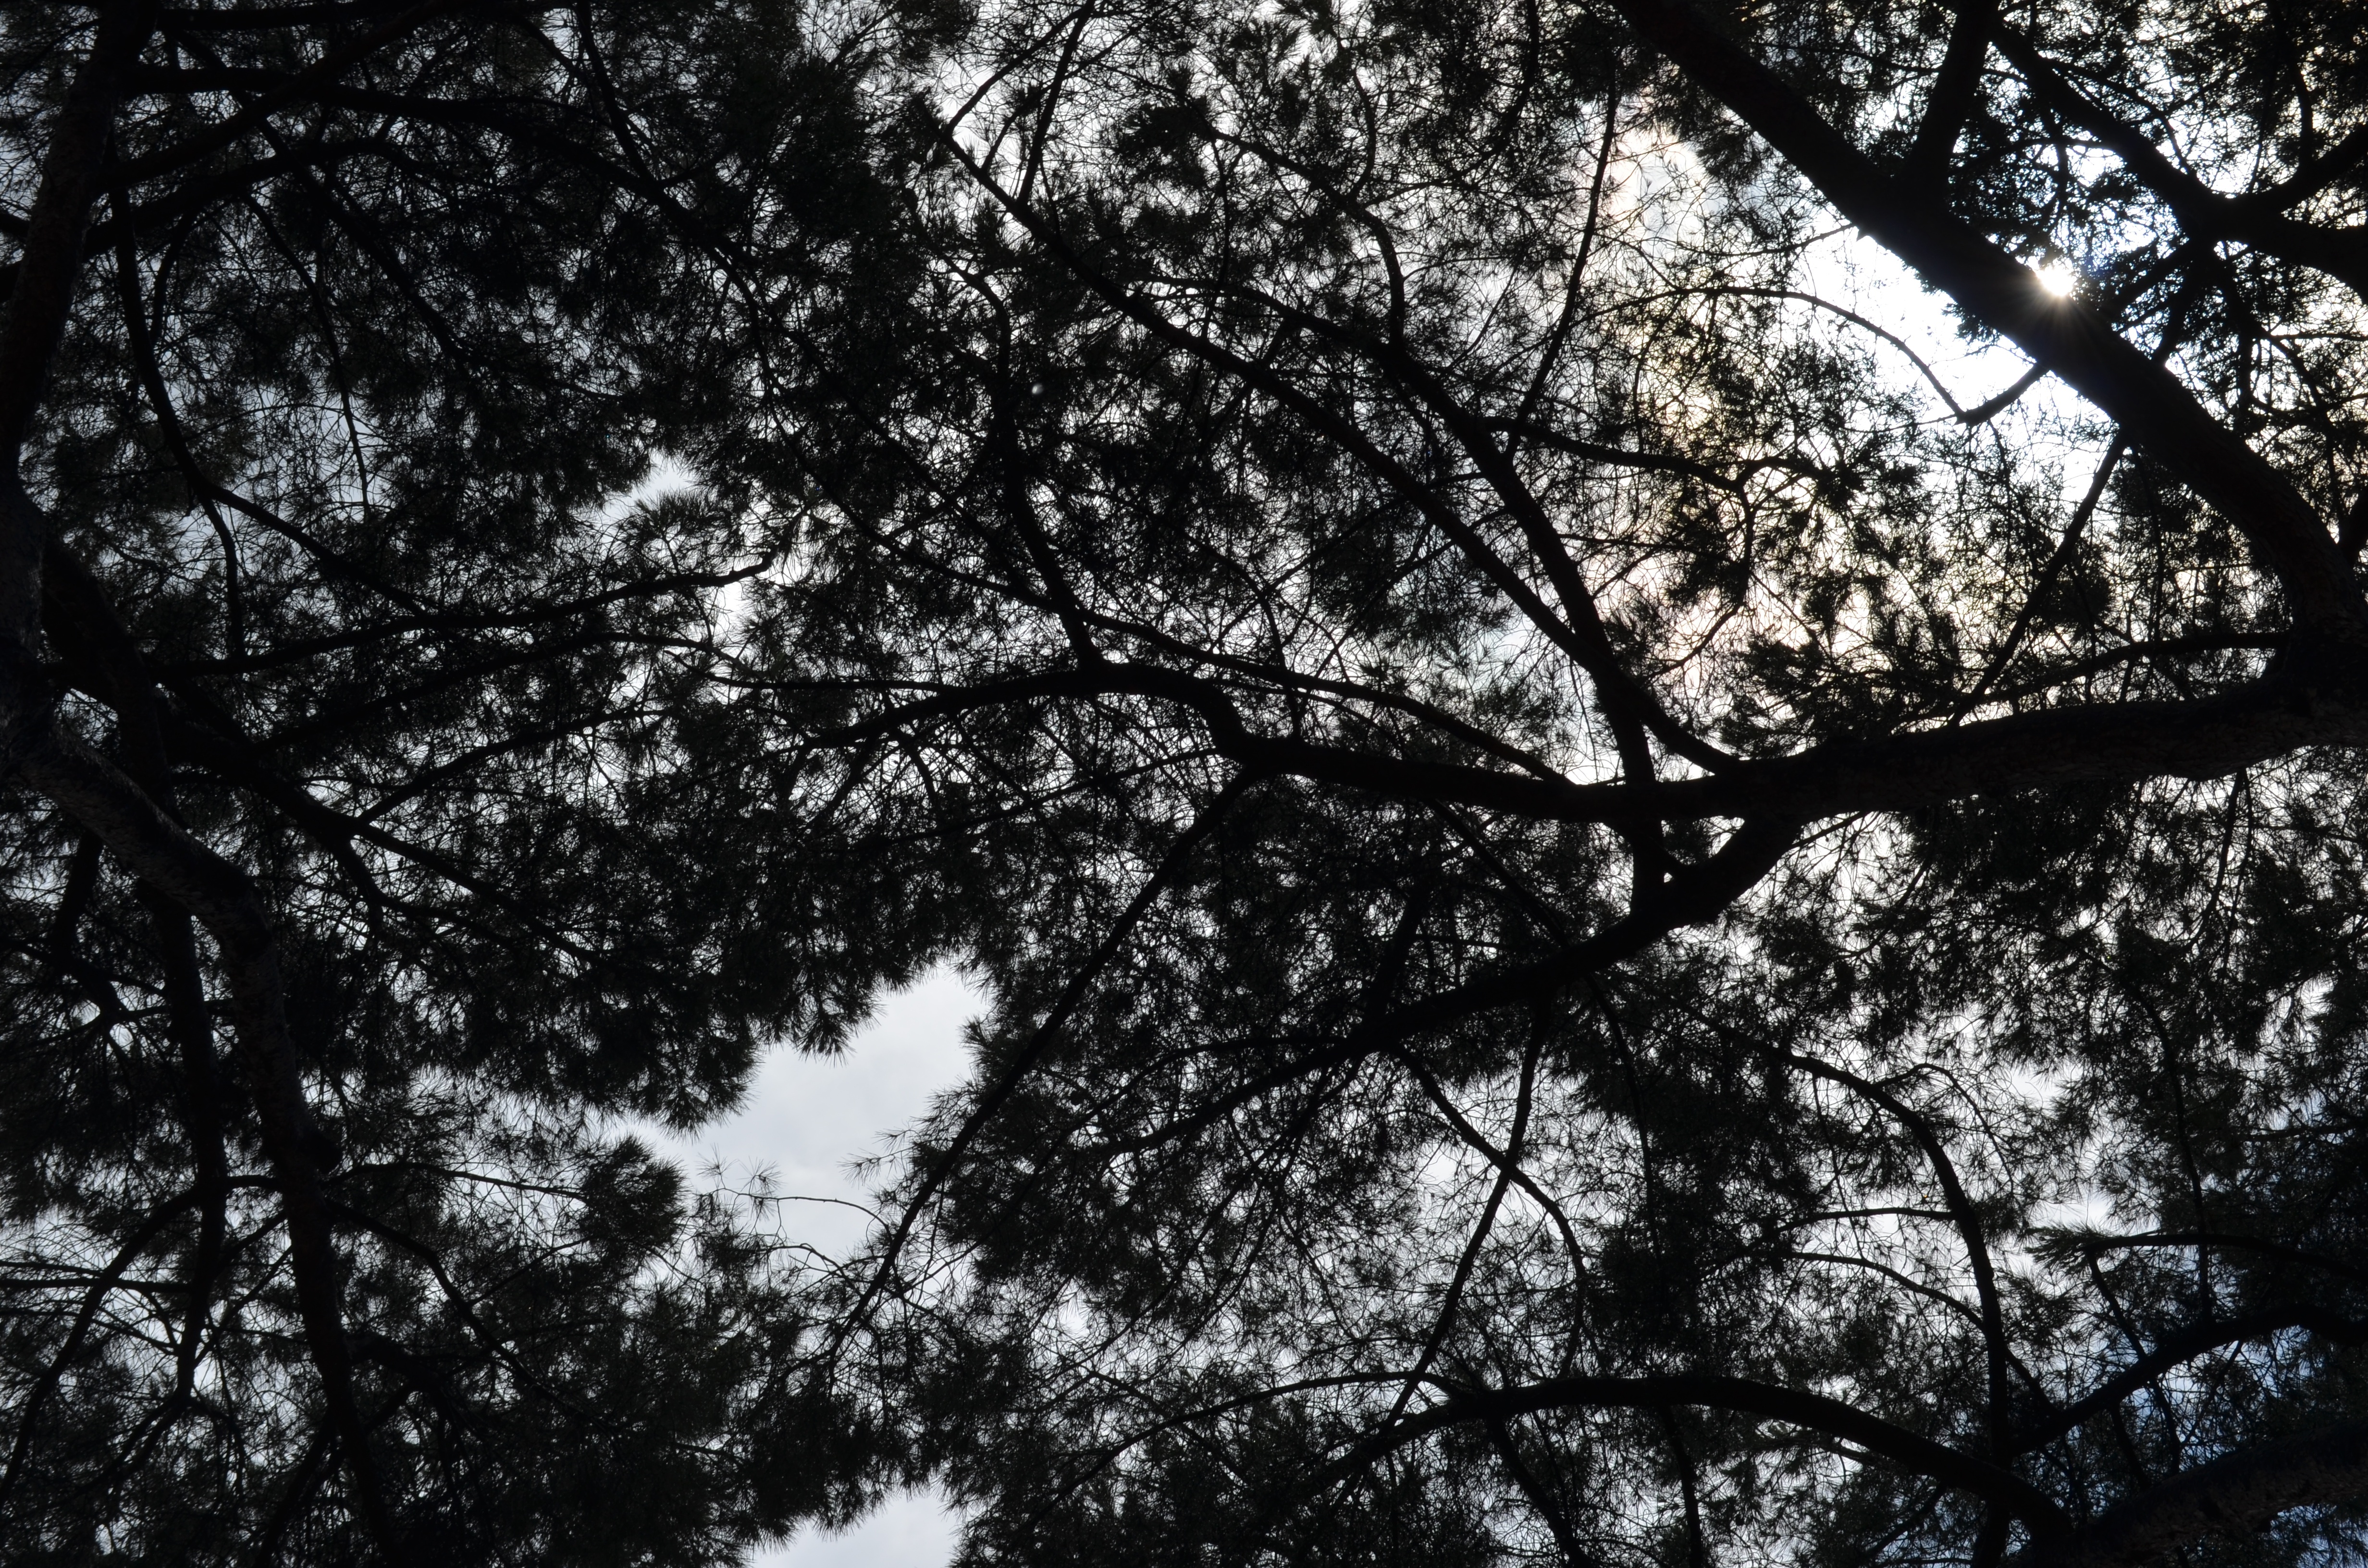
tree, forest, branch, blossom, winter, black and white, plant, sky, sunlight, leaf, flower, spring, monochrome, season, monochrome photography, woody plant